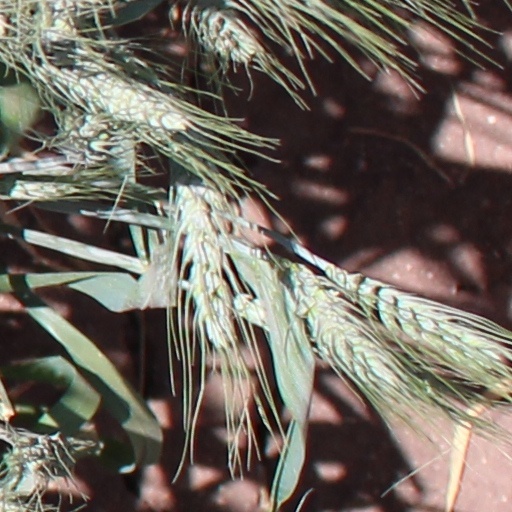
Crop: wheat